Fort Worth, Texas

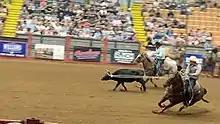
Team calf-roping at a rodeo located in Fort Worth at the Stockyards

The oldest continuously operating church in Fort Worth is First Christian Church, founded in 1855. Other historical churches continuing operation in the city include St. Patrick Cathedral (founded 1888), Saint James Second Street Baptist Church (founded 1895), Tabernacle Baptist Church (built 1923), St. Mary of the Assumption Church (built 1924), Our Mother of Mercy Catholic Church and Parsonage (built 1929 and 1911), and Morning Chapel C.M.E. Church (built 1934).